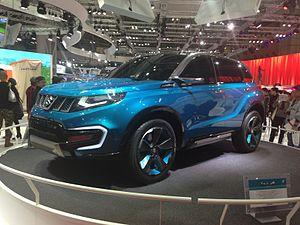
L'Escudo est un véhicule tout terrain du constructeur automobile japonais Suzuki produit en trois générations depuis 1988, qui se sont vendues à 8,3 millions d'exemplaires. Il est disponible en Amérique du Nord sous les versions JX, JLX et JLX-L. Auparavant, des versions JLX V6 et JLX-L V6 étaient disponibles.
L'Escudo est un véhicule tout terrain du constructeur automobile japonais Suzuki produit en trois générations depuis 1988, qui se sont vendues à 8,3 millions d'exemplaires. Il est disponible en Amérique du Nord sous les versions JX, JLX et JLX-L. Auparavant, des versions JLX V6 et JLX-L V6 étaient disponibles.